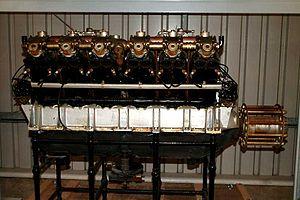
Le Fiat A.14 un moteur d'avion 12 cylindres en V italien à refroidissement liquide de la première Guerre Mondiale. L'A.14 a la particularité d'être, à la fin de la première Guerre Mondiale, le plus grand et le plus puissant moteur d'avion au monde. Produit pour la première fois en 1917, 500 exemplaires furent construits à la fin de la guerre.